Godsmack

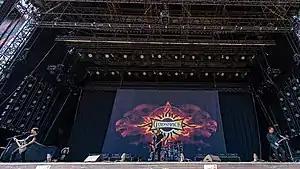
Godsmack performing at Rock im Park in 2019. From left to right: Robbie Merrill, Sully Erna, Shannon Larkin, and Tony Rombola.

Godsmack is an American rock band from Lawrence, Massachusetts, formed in 1995. The band is currently composed of lead singer and rhythm guitarist Sully Erna and bassist Robbie Merrill. Since its formation, Godsmack has released nine studio albums, one EP ("The Other Side"), four DVDs, one compilation album ("Good Times, Bad Times... Ten Years of Godsmack"), and one live album ("Live & Inspired"). Their final album, "Lighting Up the Sky", was released in 2023.